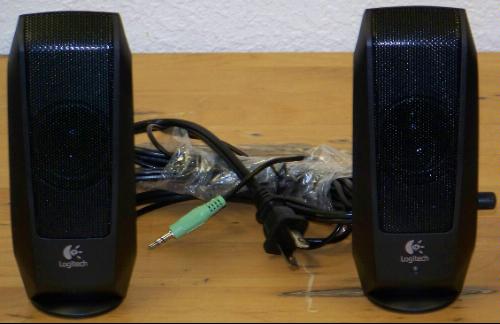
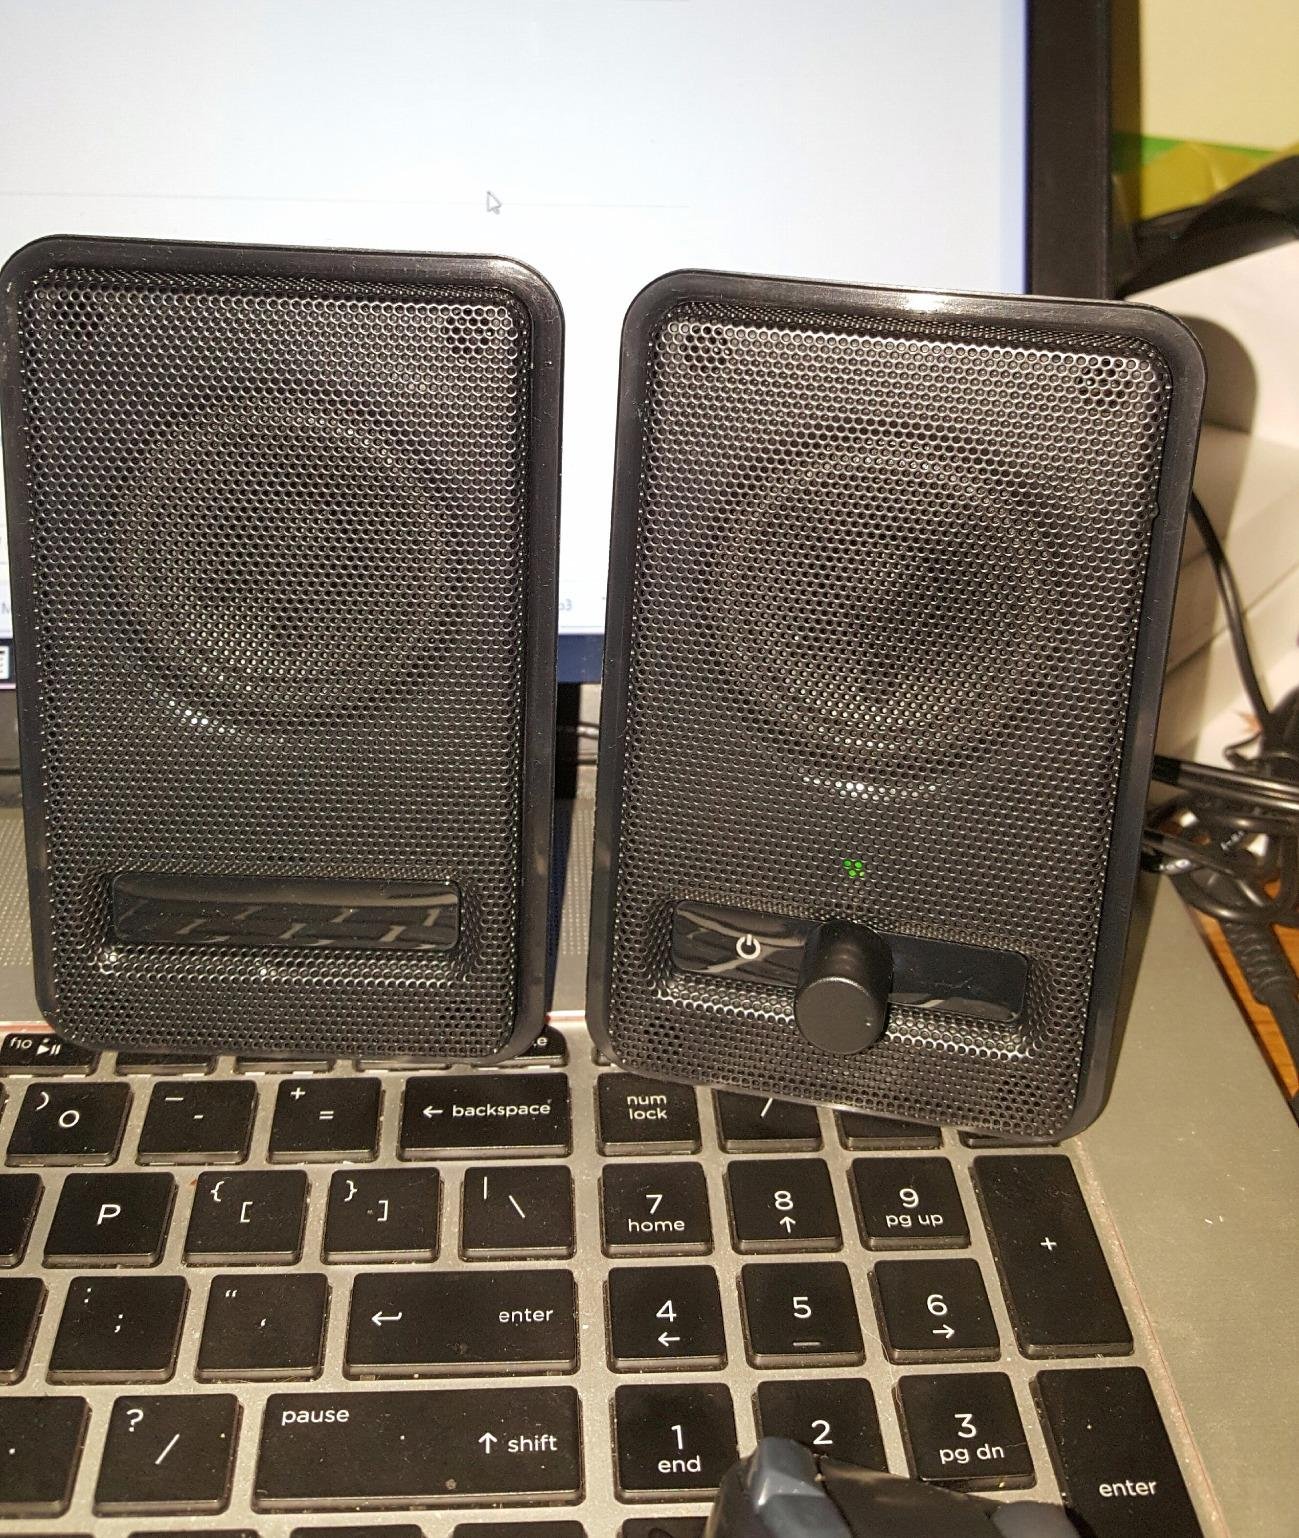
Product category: speaker
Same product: no